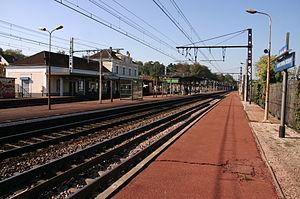
La gare de Montgeron - Crosne est une gare ferroviaire française située sur le territoire de la commune de Montgeron, à proximité de Crosne, dans le département de l'Essonne, en région Île-de-France.